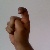
The image shows a hand gesture representing the letter 'X' in Indian Sign Language.